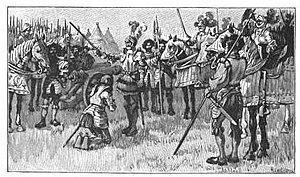
Illustration tirée de Histoire de France, cours élémentaire, Ernest Lavisse, Armand Colin, 1913, page 84 de l'édition Heath de 1919.